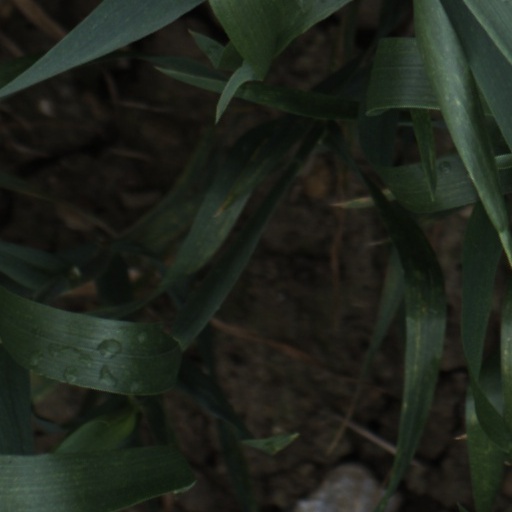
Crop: wheat